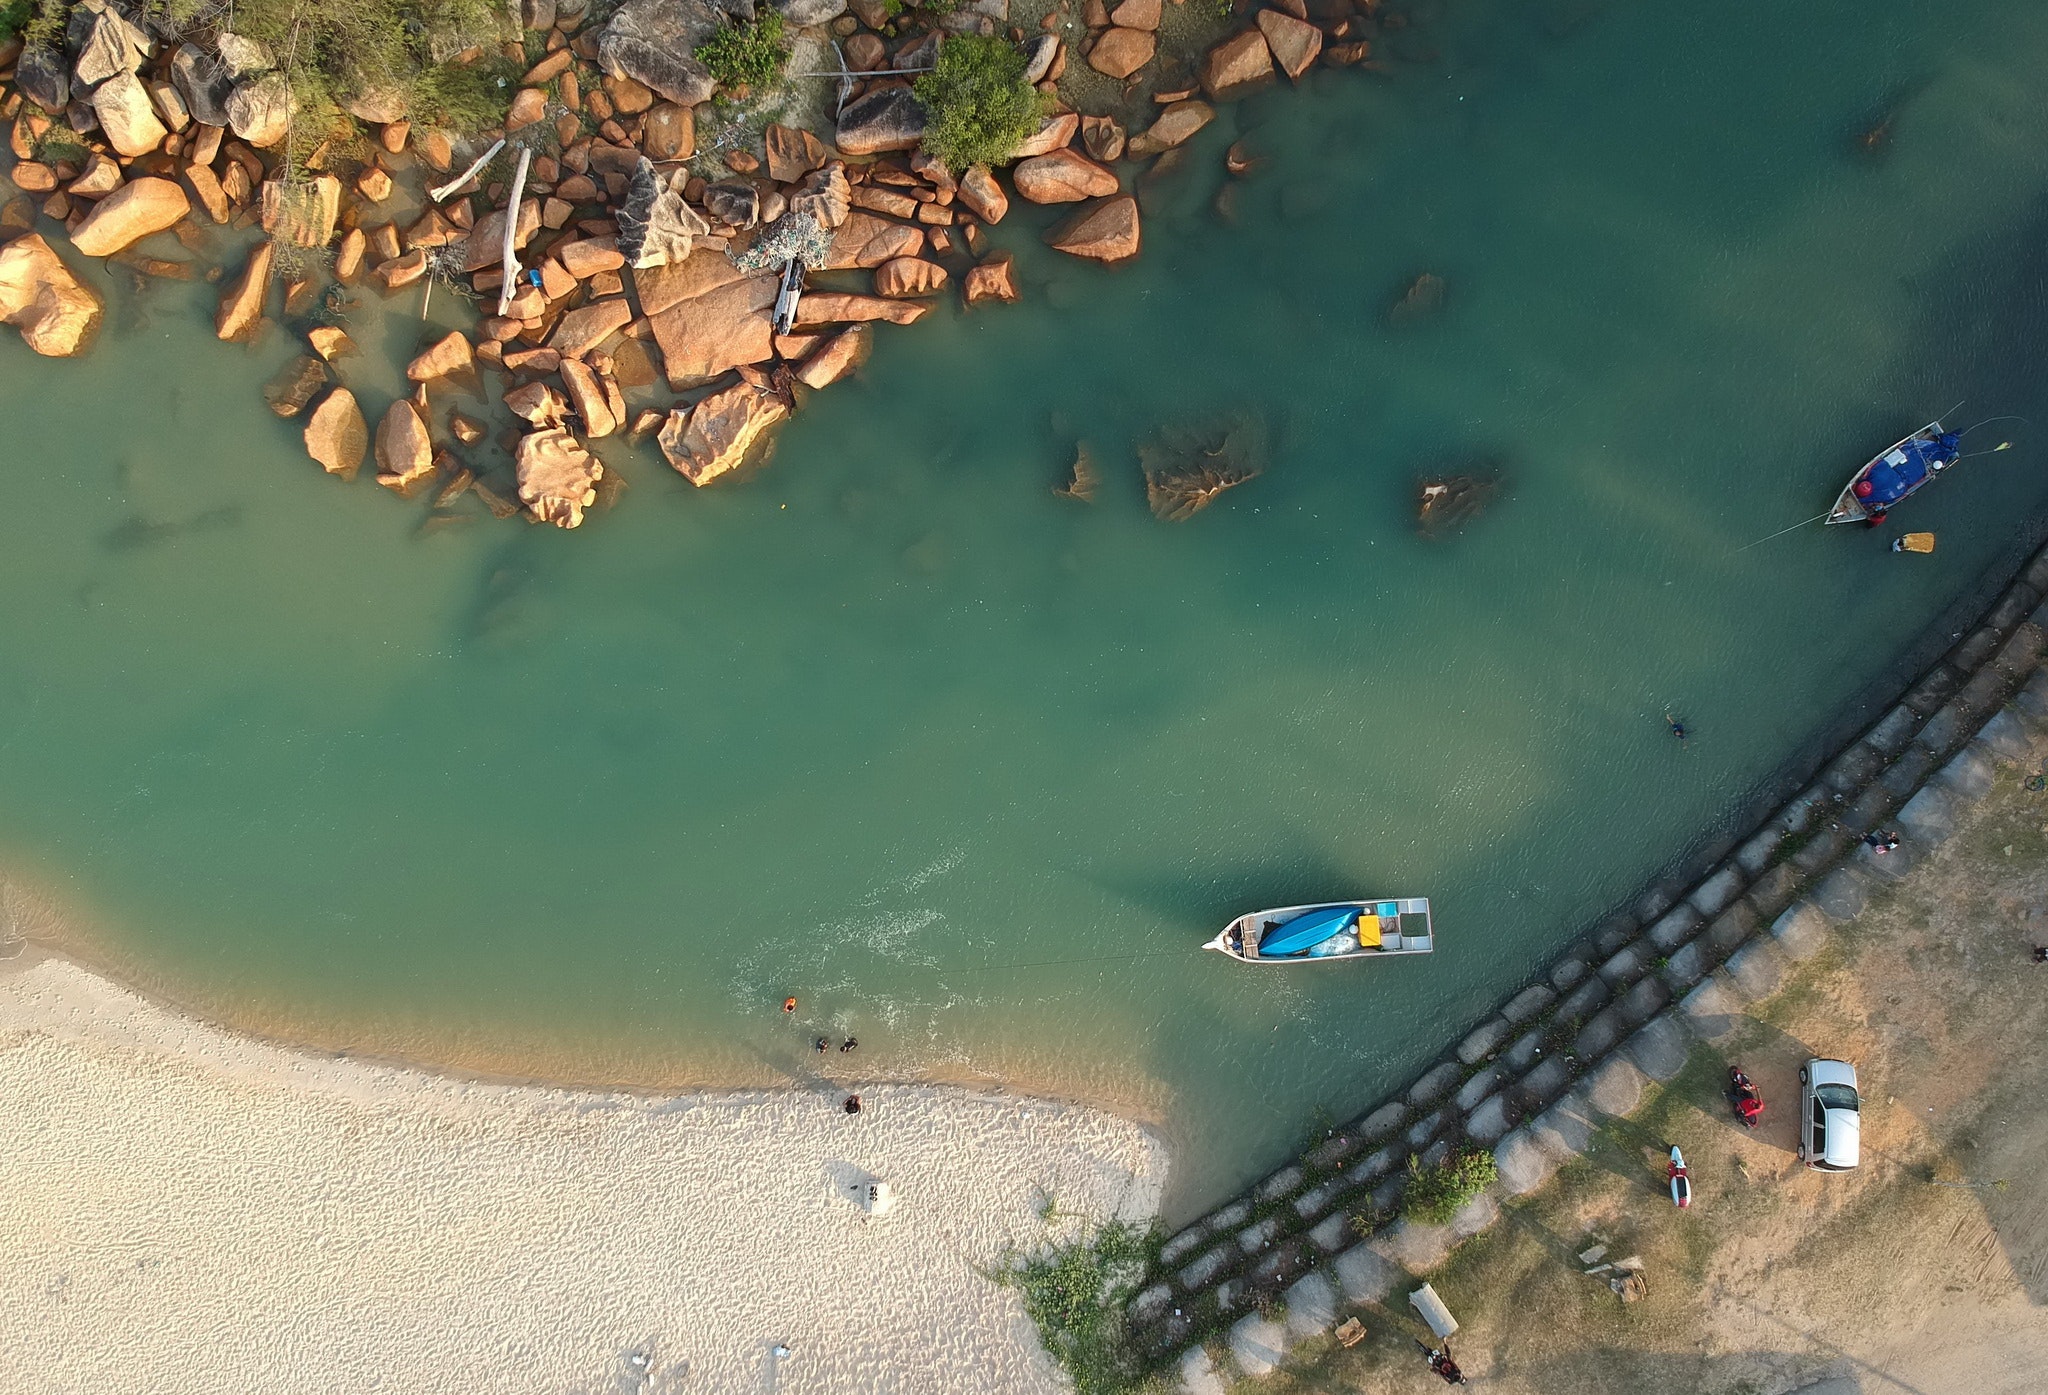
water, photography, bay, landscape, map, aerial photography